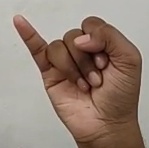
ASL sign: J